Crosbysaurus

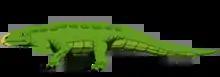
Extremely hypothetical life restoration

Crosbysaurus is a genus of extinct archosauromorph that lived in the Late Triassic of Arizona, New Mexico, North Carolina, Texas, and Utah. It is known from the Chinle Formation and Dockum Group rock units from the southwestern United States. The type species is C. harrisae, and the only known material includes teeth. 11 specimens are known, each including a single tooth.